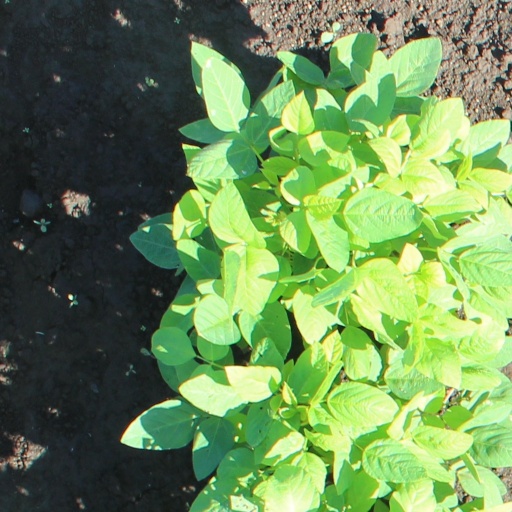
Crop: soybean